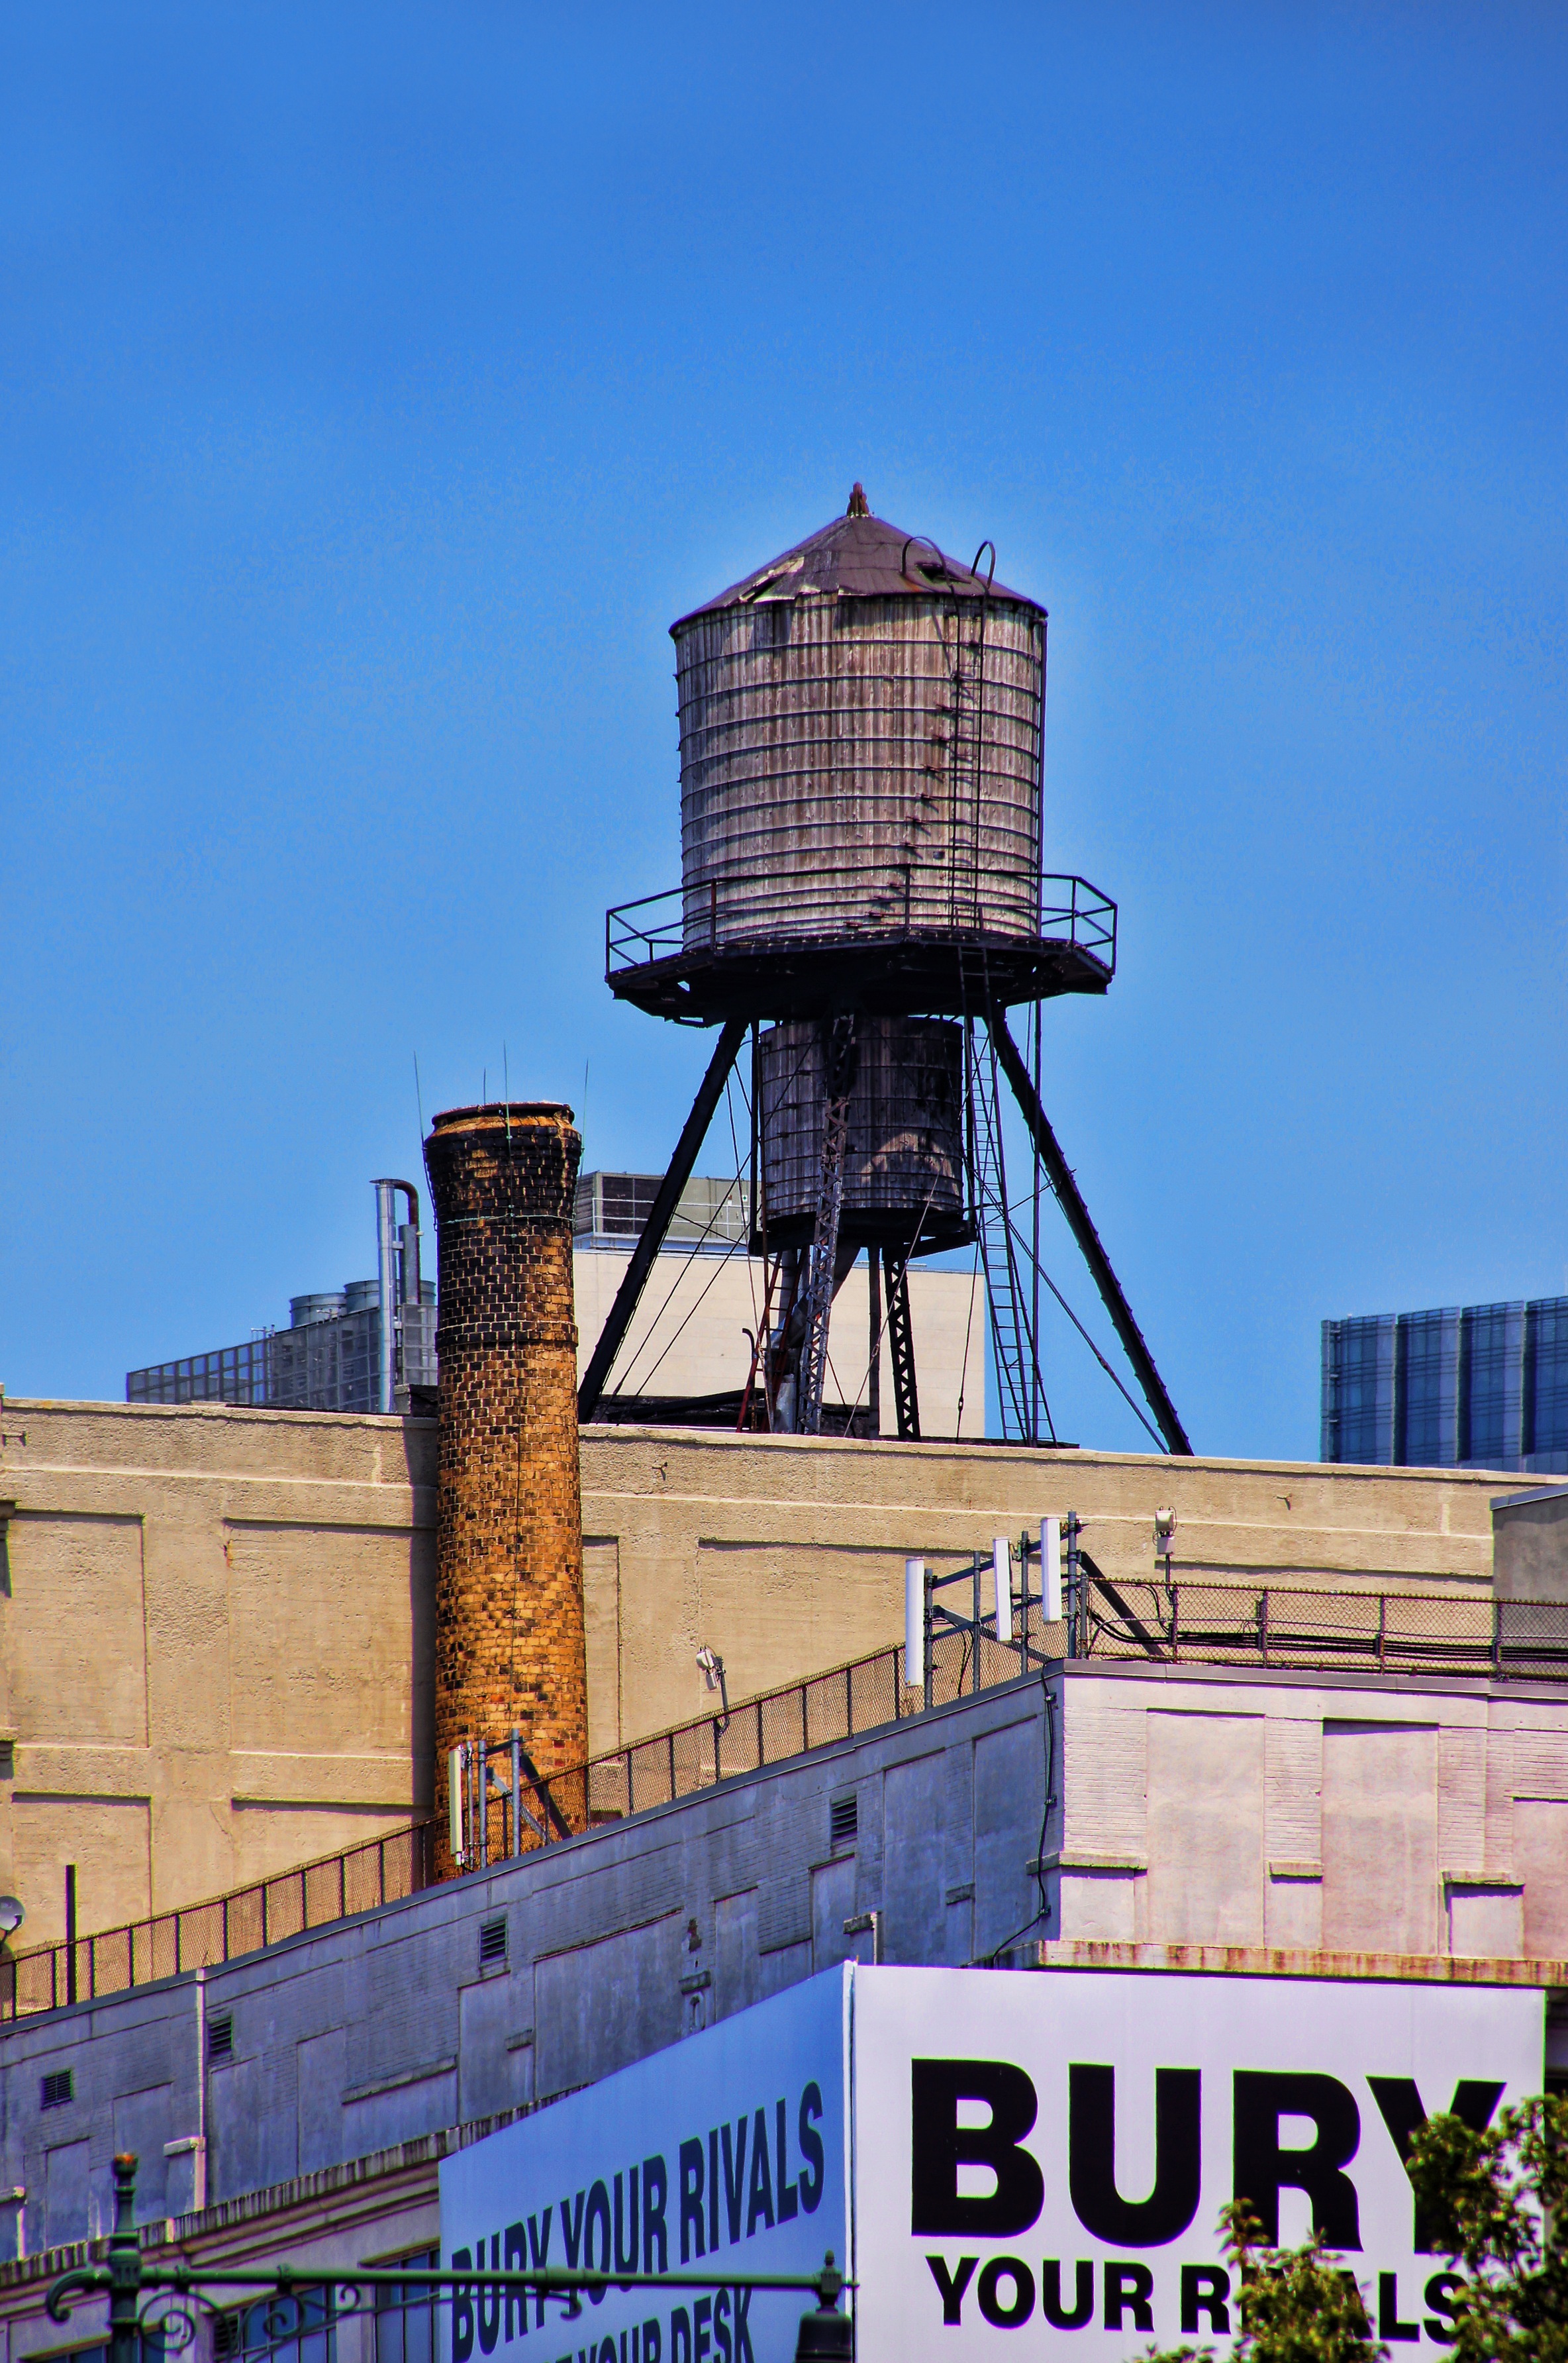
building, city, new york, manhattan, downtown, tower, landmark, facade, blue, industry, water tank, control tower, urban area, human settlement